Mohawk hairstyle

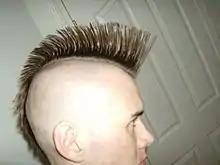
A young man wearing a mohawk

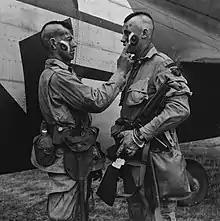
Paratroopers of the 101st Airborne Division in 1944

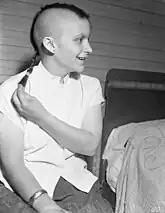
Girl with rattail mohawk, 1951

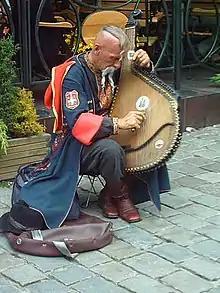
Ukrainian Cossack musician with chupryna or oseledets

The mohawk (also referred to as a mohican in British English) is a hairstyle in which, in the most common variety, both sides of the head are shaven, leaving a strip of noticeably longer hair in the center. Mohawk hairstyles have existed for thousands of years. As of the 21st century, they are most commonly associated with punks, or broader non-conformity.